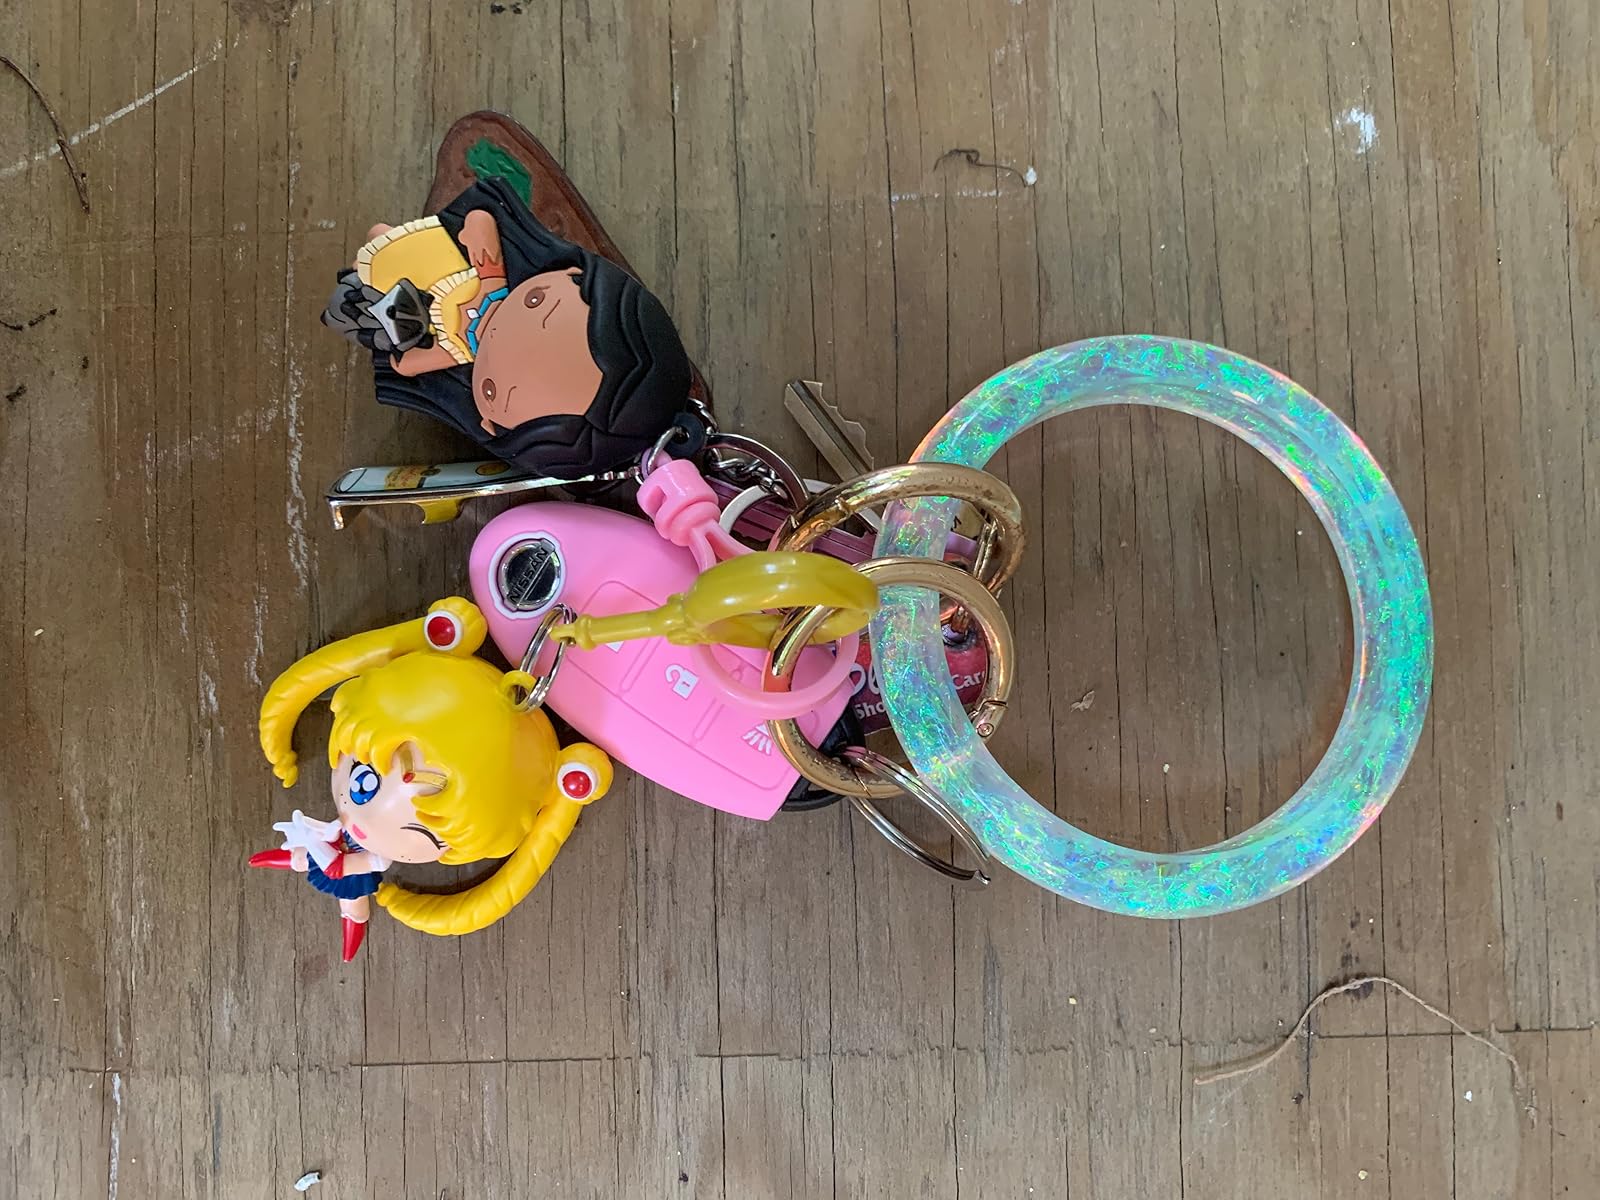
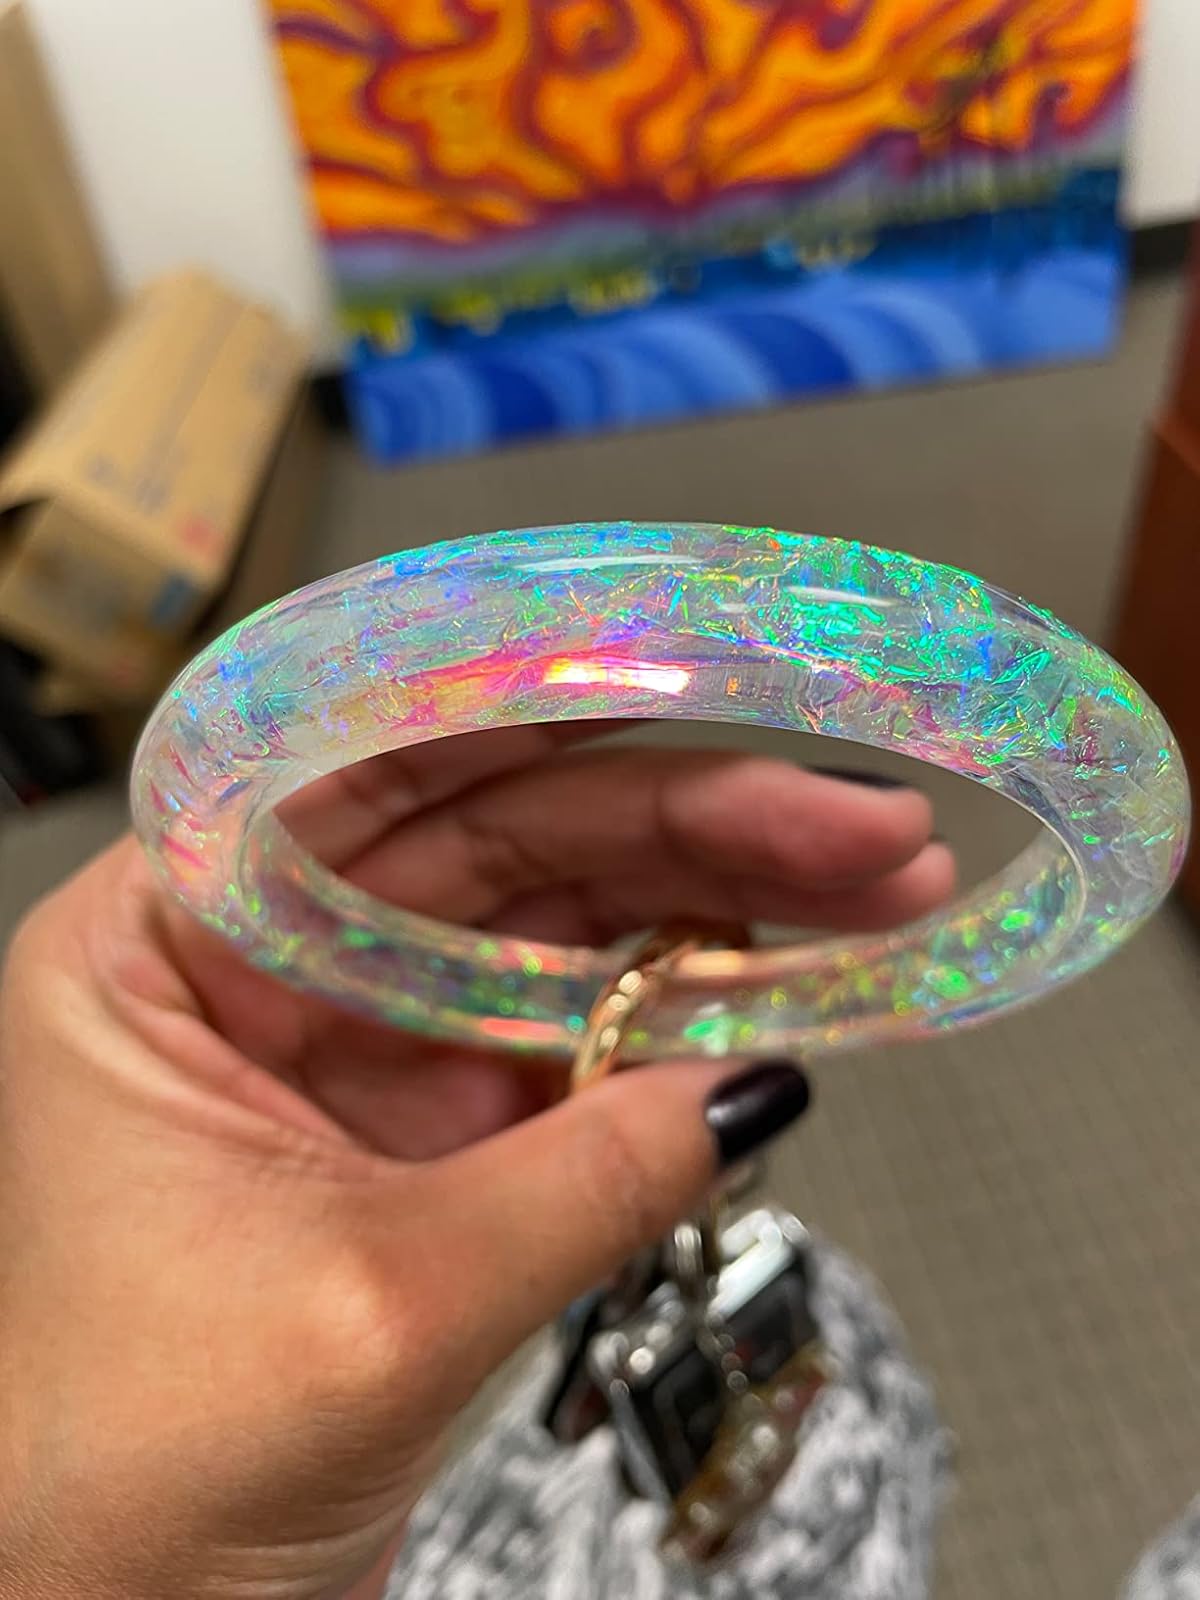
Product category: accessories_keychain
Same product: yes